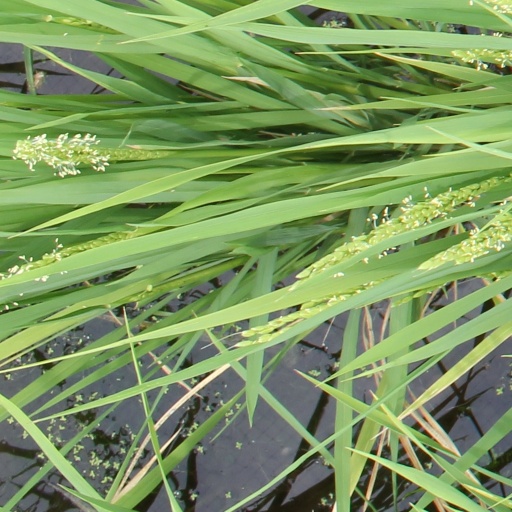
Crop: rice